Hail Satanas We Are the Black Legions

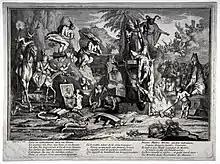
Etching used for the album cover.

The album cover uses an engraving by Claude Gillot (1673 – 1722), depicting several nightmarish creatures.